Sky position (RA, Dec in degrees): 326.068, -1.256
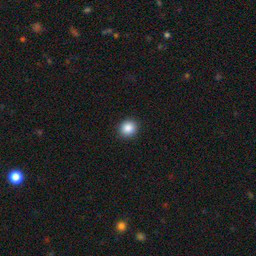
Galaxy morphology: Round Smooth Galaxies